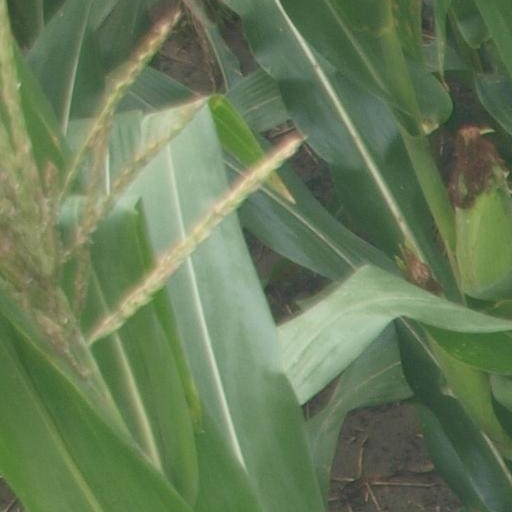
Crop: maize; corn